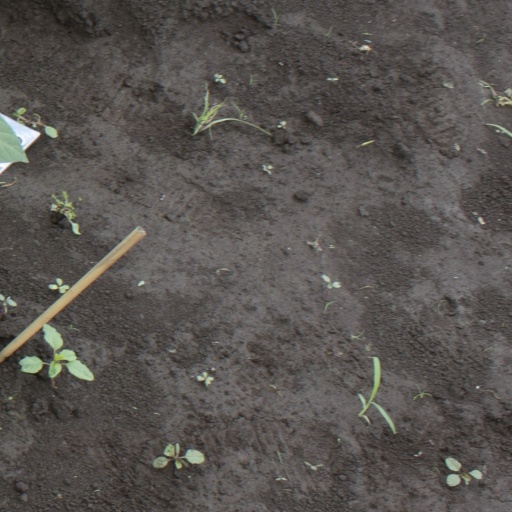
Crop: soybean